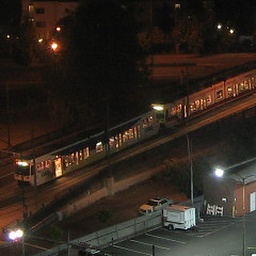
Backing up the train to the sensor in order to get clearence to cross the intersectionOct 2, 2009 8:29 PM